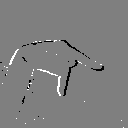
ASL letter: p